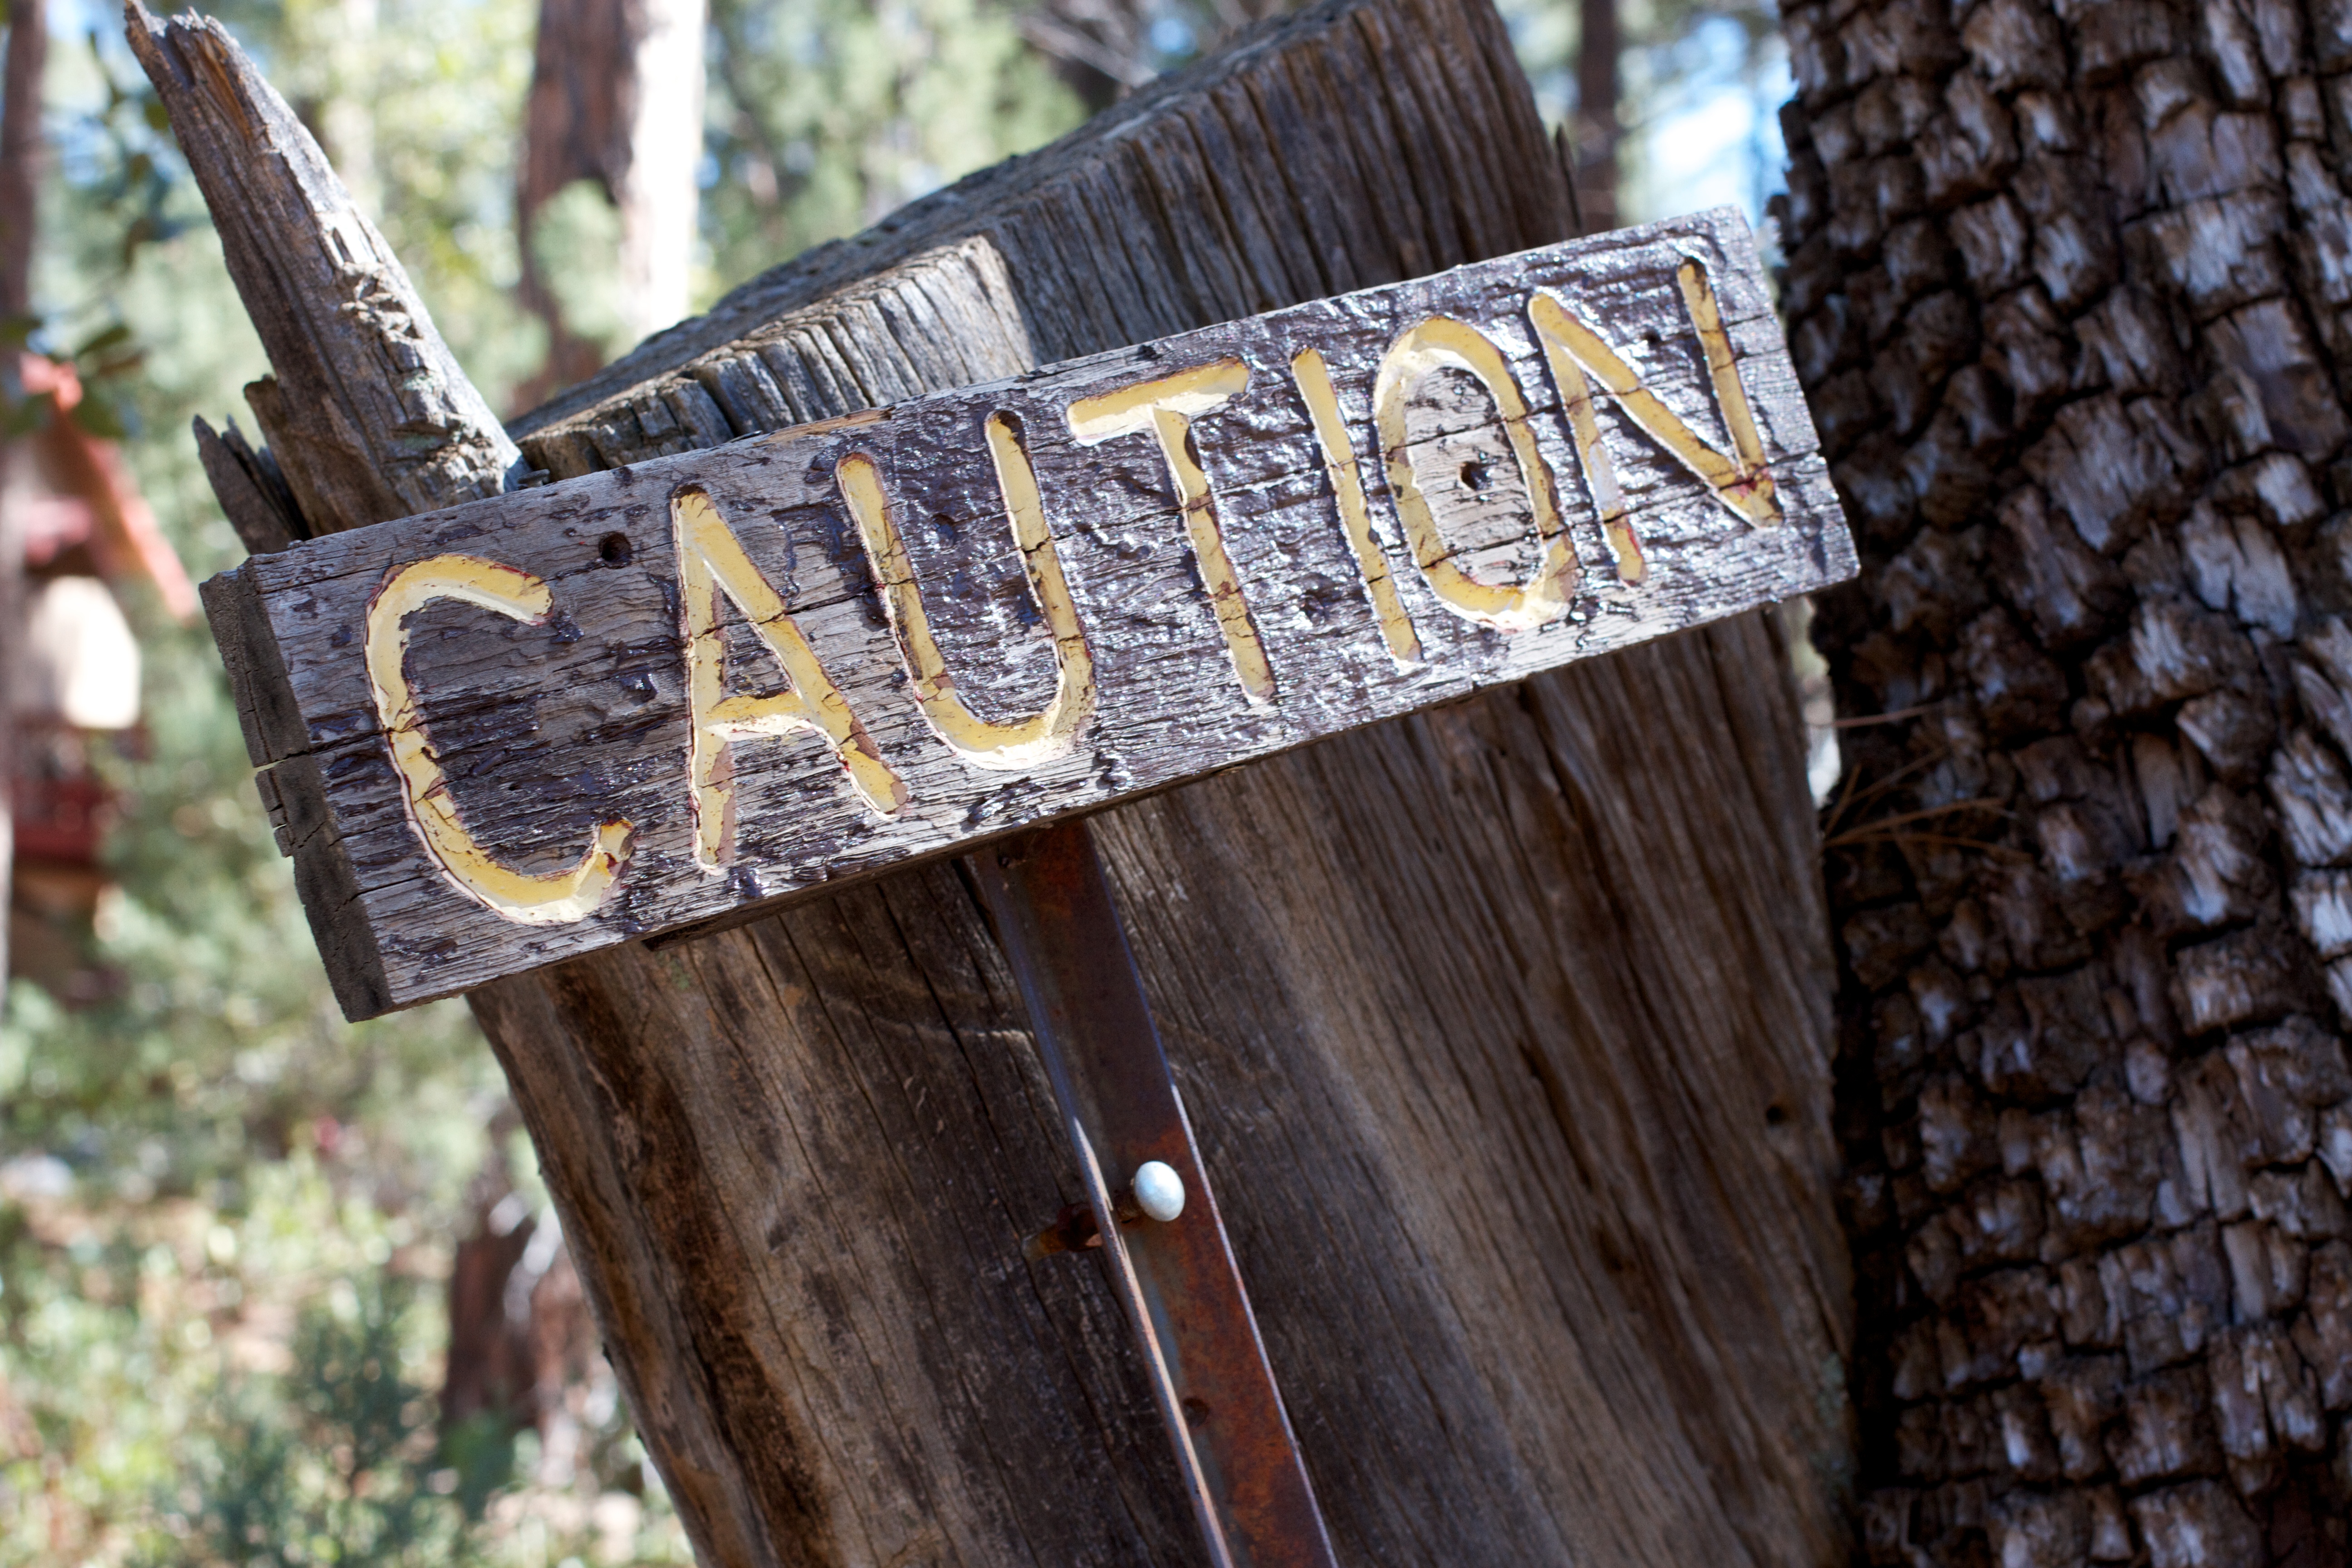
wood, cool image, man made object